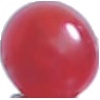
Label: redcurrant